Scouting and Guiding in Saskatchewan

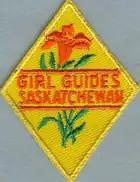

Guide Companies were first registered in Saskatchewan in 1910, in Moose Jaw. Guides are now served by the Girl Guides of Canada - Saskatchewan Council. There is one provincially operated Girl Guide camp in Saskatchewan. Heritage Lake is in the northern half of the province. Girl Guides previously owned Camp Can-ta-ka-ye on Lake Diefenbaker, near Birsay, but it has been sold.